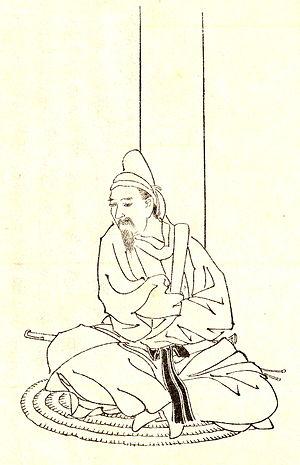
Fujiwara no Tsuginawa, aussi connu sous le nom Fujiwara no Tsugutada, est un homme d'État, courtisan et politique japonais de l'époque de Nara. Membre du clan Fujiwara, il est le fils de Fujiwara no Toyonari.